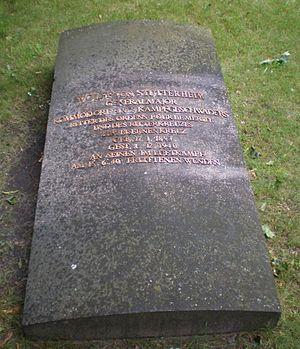
Wolff von Stutterheim est un Generalmajor et un pilote de chasse allemand qui a servi au sein de la Luftwaffe dans la Wehrmacht pendant la Seconde Guerre mondiale.